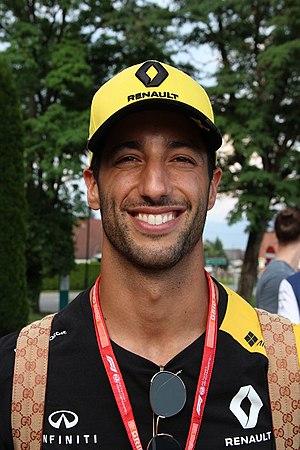
Daniel Joseph Ricciardo, né le 1ᵉʳ juillet 1989 à Perth en Australie-Occidentale, est un pilote automobile australien. Il a couru de 2014 à 2018 dans l'écurie autrichienne Red Bull Racing, pour laquelle il a obtenu sept victoires, trois pole positions, treize meilleurs tours en course et 29 podiums, puis il s'engage avec Renault à partir de la saison 2019.